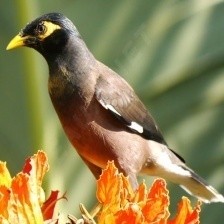
Species: MYNA
Scientific name: ACRIDOTHERES TRISTIS